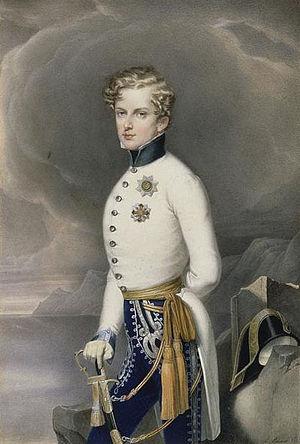
Marie-Louise Léopoldine Françoise Thérèse Josèphe Lucie de Habsbourg-Lorraine, archiduchesse d'Autriche, princesse de Hongrie et de Bohême, née le 12 décembre 1791 à Vienne et morte le 17 décembre 1847 à Parme, est impératrice des Français de 1810 à 1814, puis duchesse de Parme, Plaisance et Guastalla jusqu'en 1847.
Napoléon François Joseph Charles Bonaparte, né le 20 mars 1811 au palais des Tuileries, à Paris, et mort le 22 juillet 1832 au palais de Schönbrunn, à Vienne, est le fils et l'héritier de Napoléon Iᵉʳ, empereur des Français, et de sa seconde épouse, Marie-Louise d'Autriche.
La maison impériale de France désigne la dynastie impériale française et ses branches collatérales. Elle est issue de la famille Bonaparte, une famille patricienne corse originaire d'Italie, reconnue noble en France sous l'Ancien Régime et devenue maison impériale à la suite de l'élévation de Napoléon Bonaparte à la dignité d'empereur des Français le 18 mai 1804.
Le titre d'empereur des Français a été porté par les souverains de la famille Bonaparte : Napoléon Iᵉʳ, Napoléon II, théoriquement, et Napoléon III. Celui d'impératrice des Français a été porté par leurs épouses : Joséphine de Beauharnais et Marie-Louise d'Autriche pour Napoléon Iᵉʳ et Eugénie de Montijo pour Napoléon III.
Duc de Reichstadt est le titre donné au fils de Napoléon Iᵉʳ et de Marie-Louise d'Autriche par son grand-père maternel François Iᵉʳ d'Autriche.